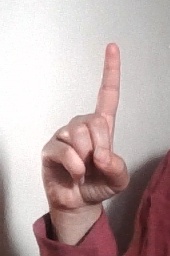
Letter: bb